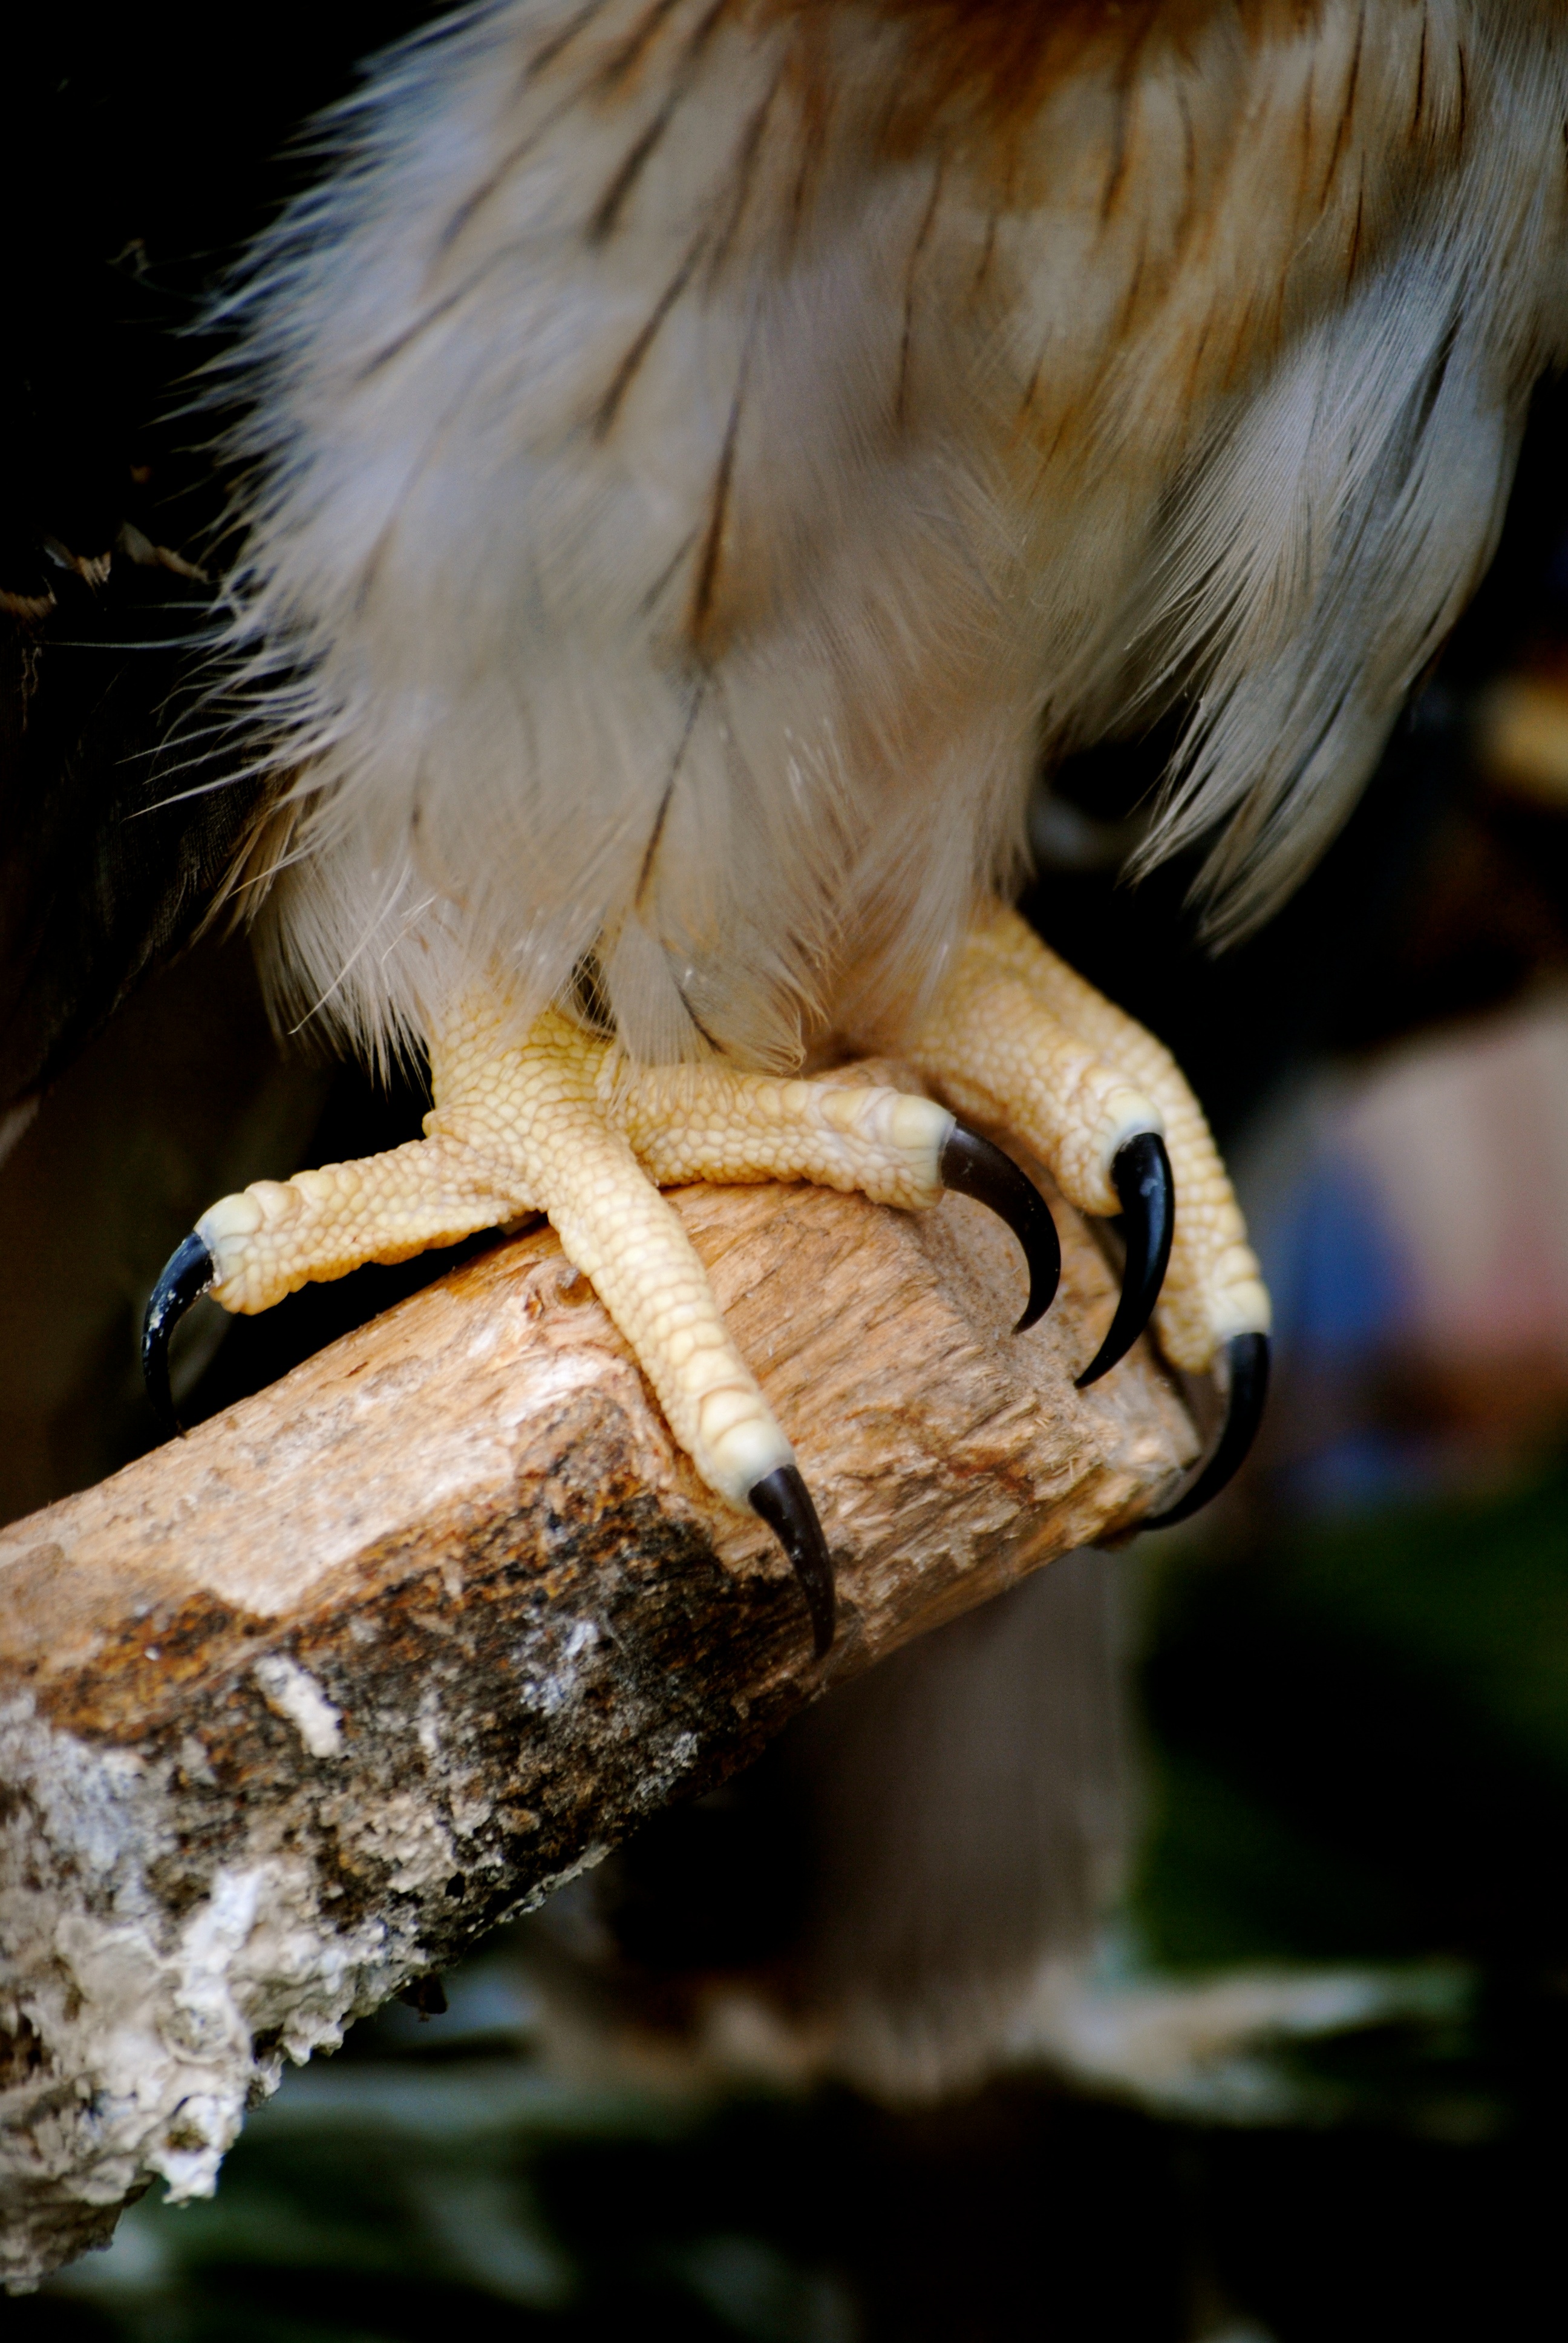
nature, bird, wing, wildlife, beak, fauna, bird of prey, close up, vertebrate, macro photography, perching bird